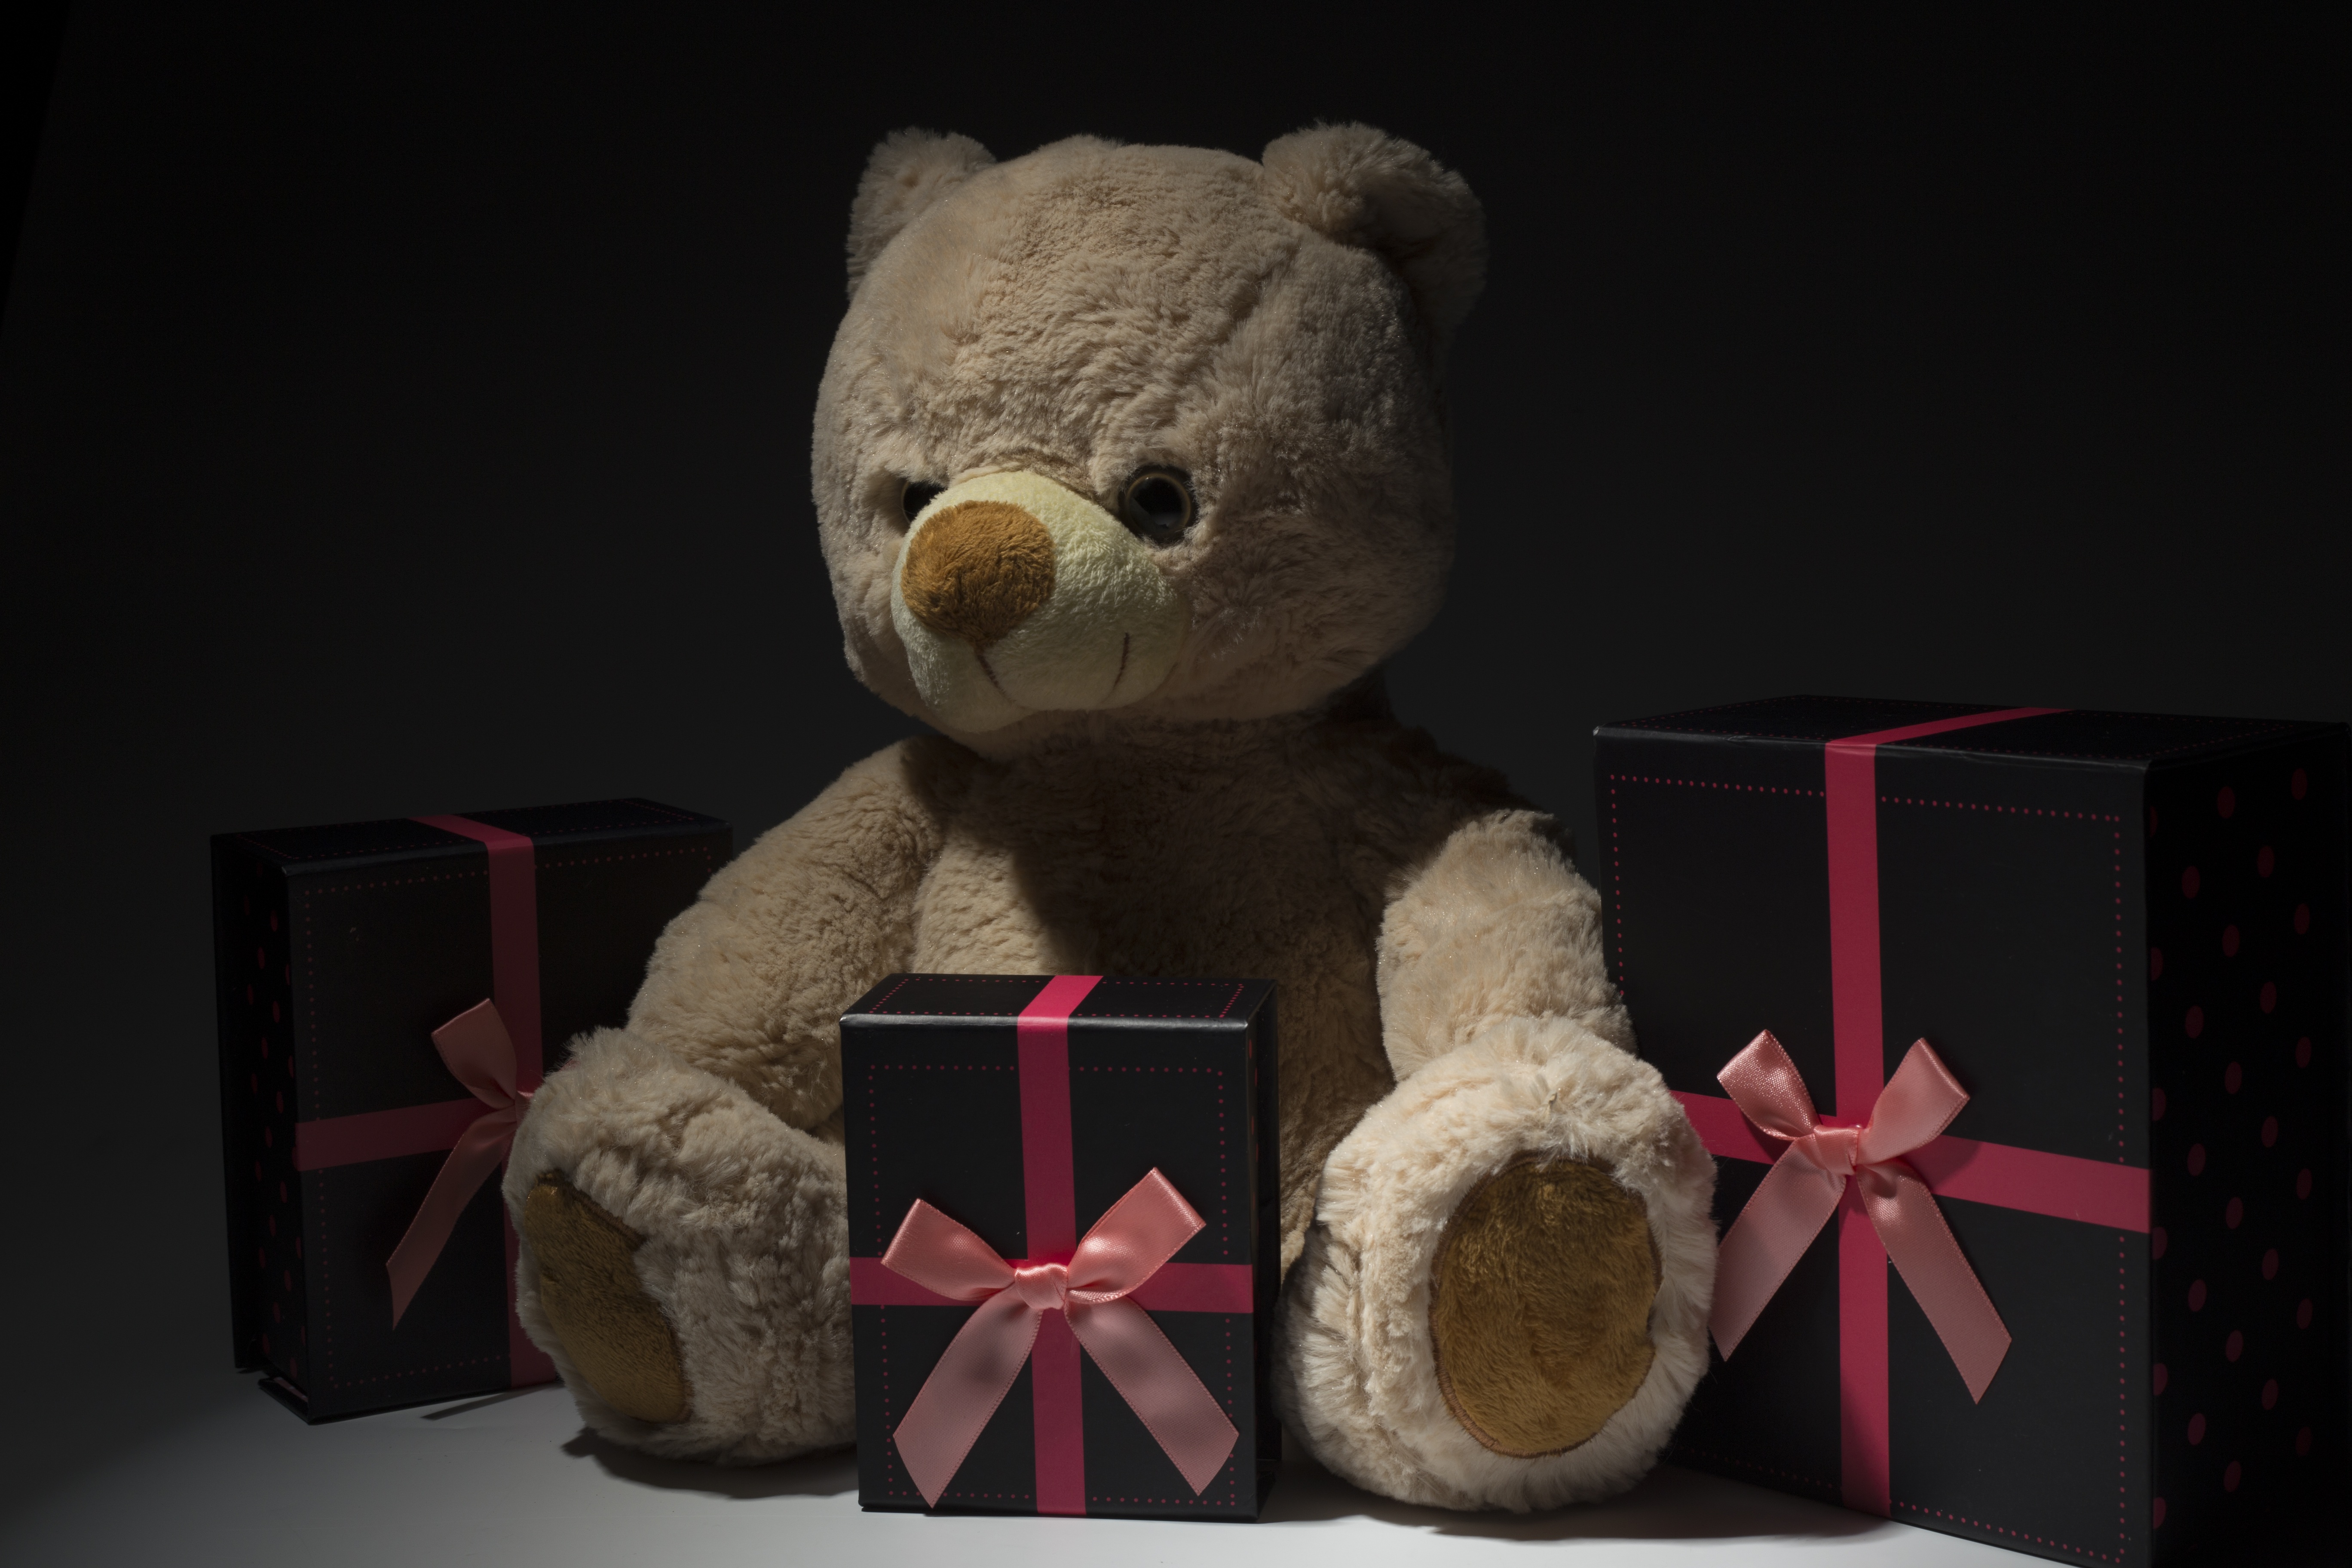
toy, teddy bear, gifts, textile, children, plush, stuffed toy